Justice League Europe

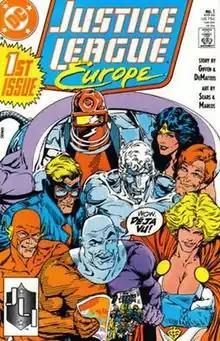
Cover to "Justice League Europe" #1 (April 1989), art by Bart Sears

Justice League Europe (JLE) is a comic book series published by DC Comics that was a spin-off of the comic book "Justice League America" (which was then named "Justice League International" (vol. 1) for issues #7 to #25).